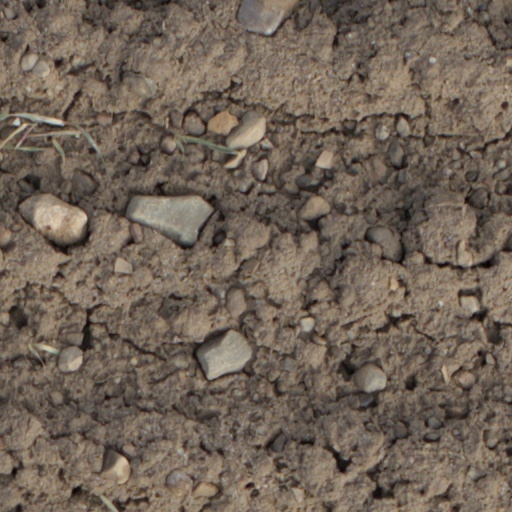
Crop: wheat